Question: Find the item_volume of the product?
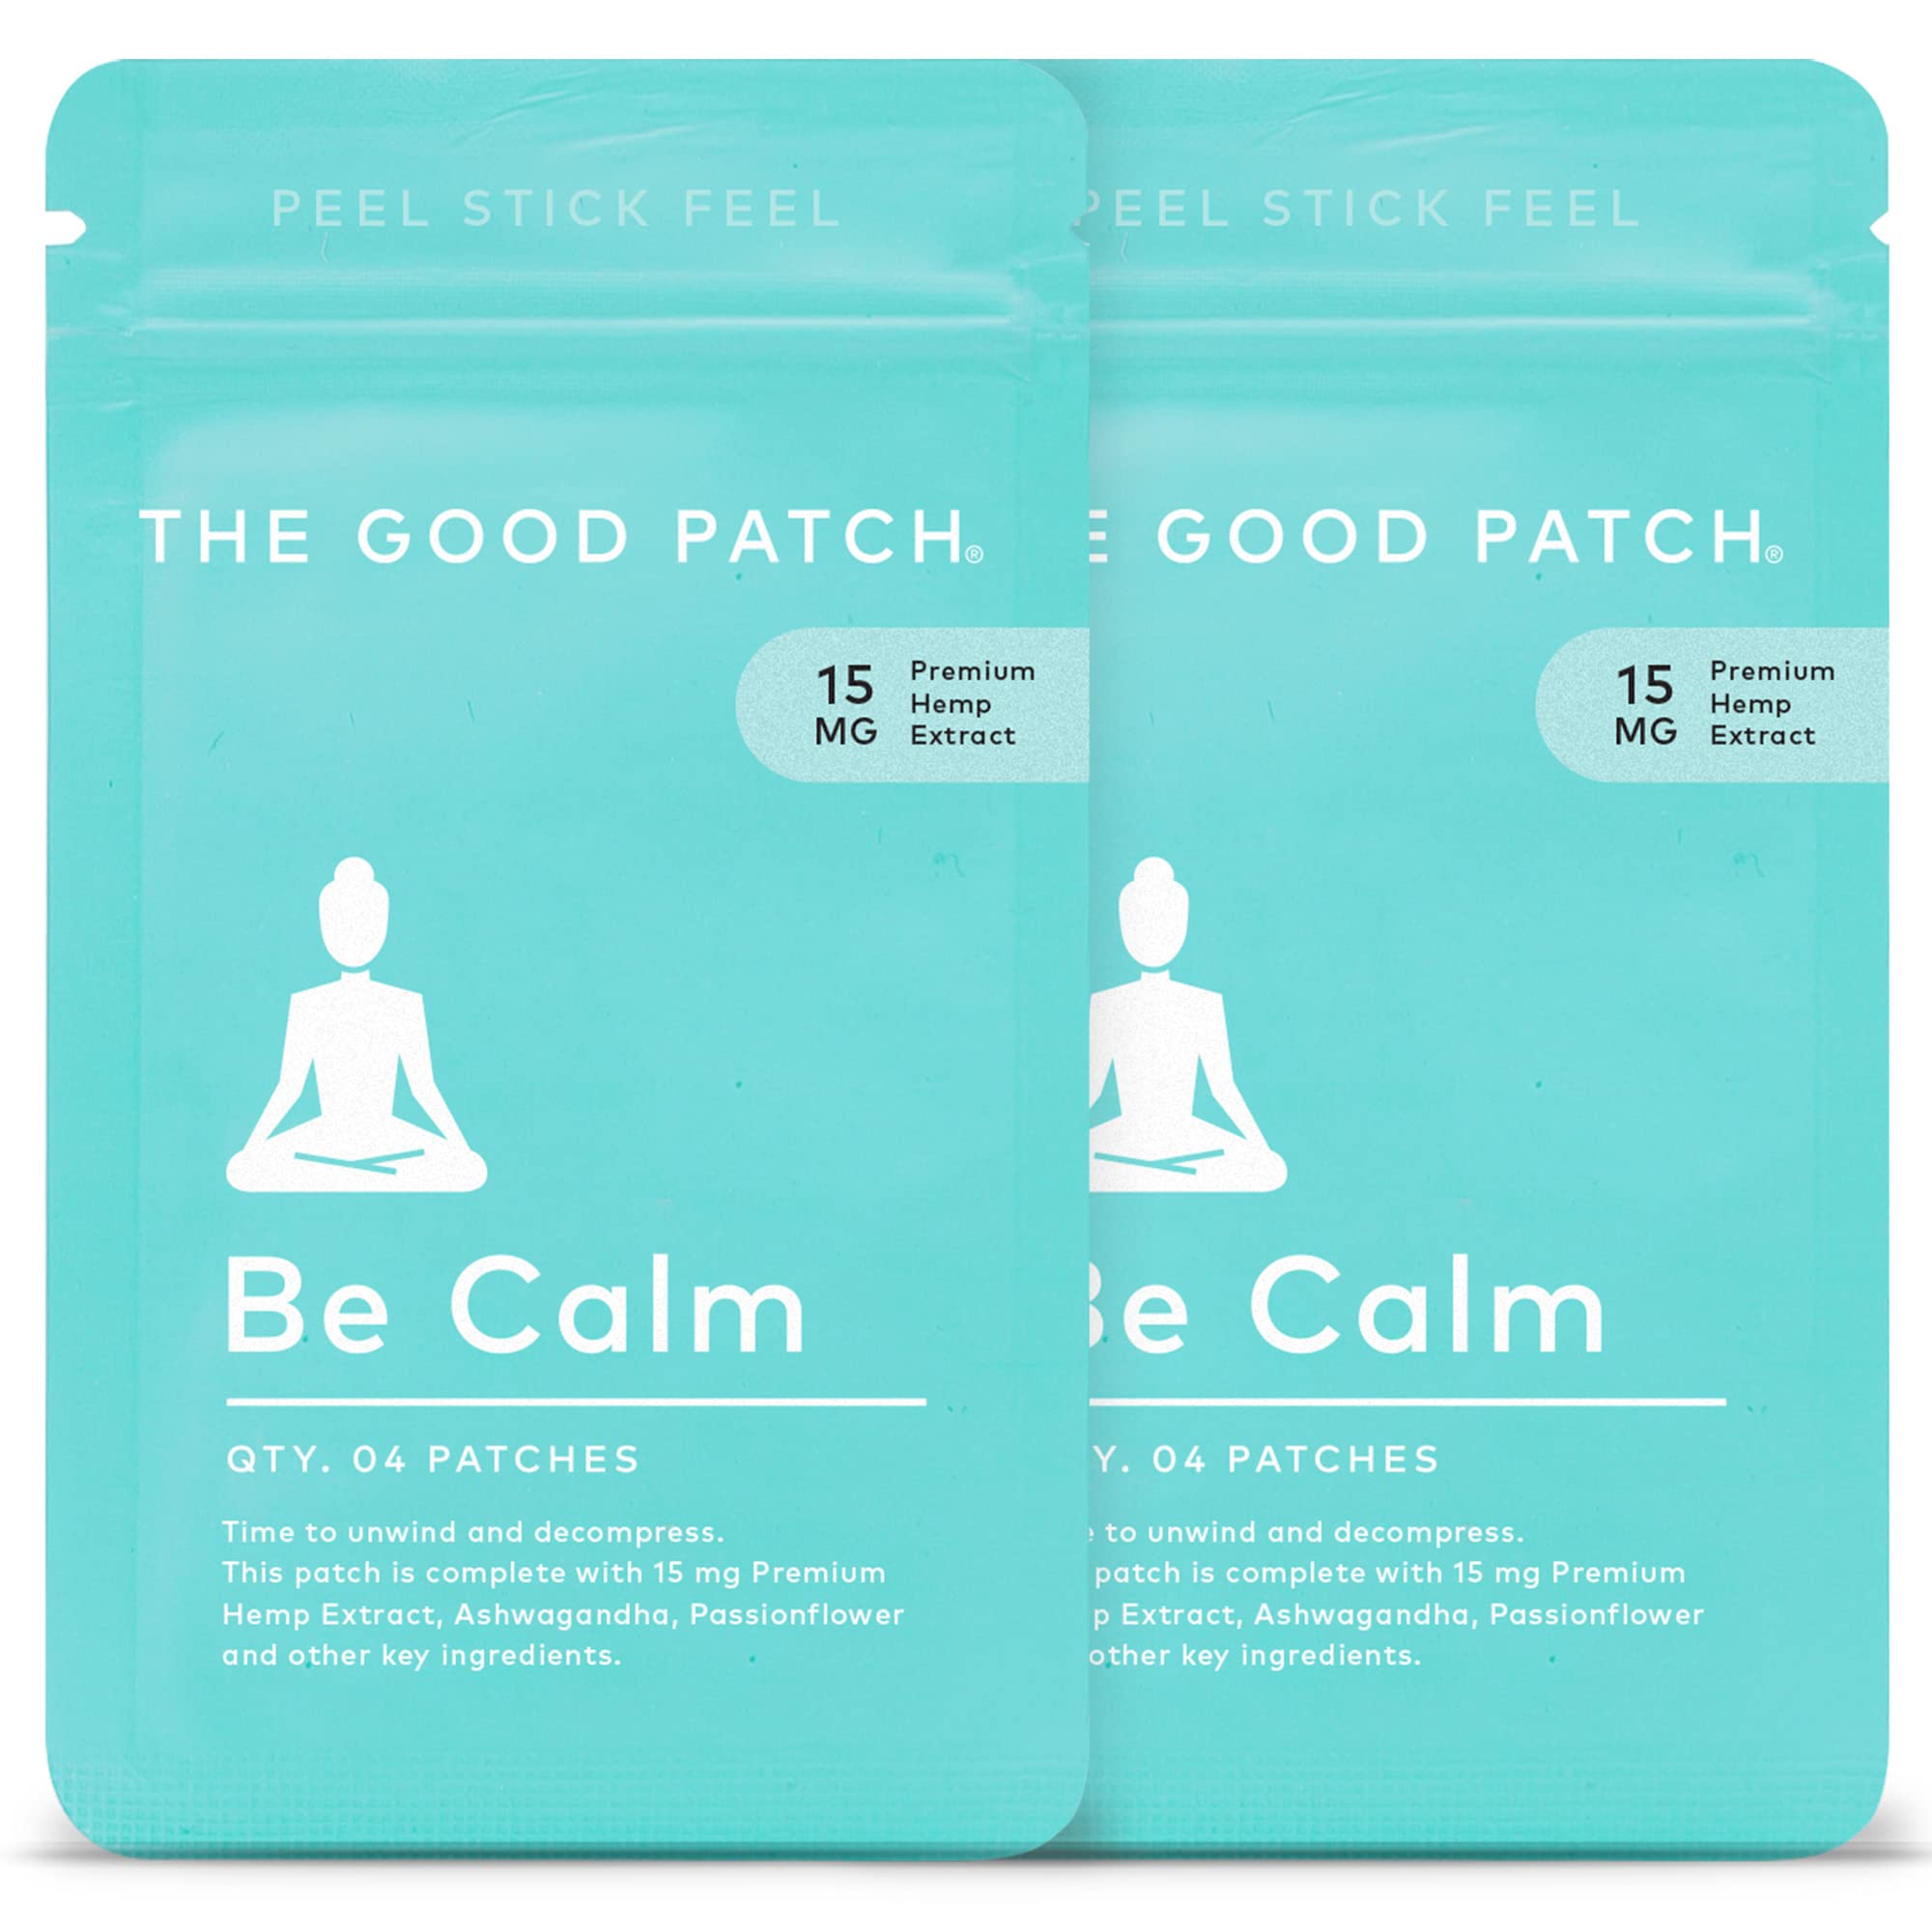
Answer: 4.0 quart